Tom Lebbon

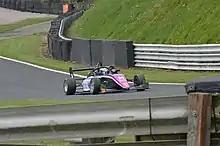
Lebbon racing at Oulton Park during the 2022 GB3 Championship.

Tom is in a relationship with GB4 Championship driver Chloe Grant. Lebbon attended Culford School, located near Bury St. Edmunds.